Thambiluvil Kannaki Amman Temple

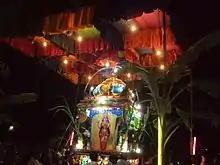
Temple Chariot under a Pandal (on 2012 Kulirthi Vizha)

Kannaki Amman Temple is built in non-Agamic tradition with simple four halls called as "Karuvarai"(Sanctum), "Mun Mandapam", "Nadu Mandapam" and maha Mandapam. Karuvarai and Mun Mandapam are closed always except from the festival season comes during May - June month. Pillayar, Vairavar and Nāga Thambirān are seated in separated shrines around the main temple of Kannaki. Pooja rituals are conducted in front of the closed doors of Mun Mandapam every Tuesday and Fridays.